The Movie of My Life

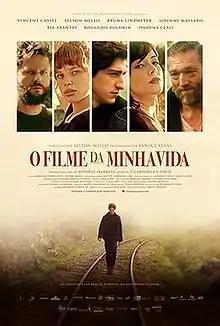

The Movie of My Life is a 2017 Brazilian film written and directed by Selton Mello, who also stars in the film. It is based on the 2010 novel "Un padre de película" by Chilean writer Antonio Skármeta. Besides Mello, the film also stars Bruna Linzmeyer, Johnny Massaro, Bia Arantes and Vincent Cassel.